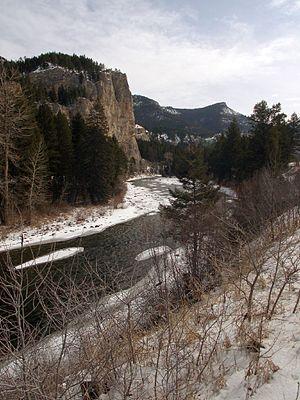
La rivière Gallatin est une rivière d'environ 193 km, affluent du Missouri, formant une vallée et s'écoulant dans le Montana et le Wyoming aux États-Unis. C'est donc un sous-affluent du fleuve Mississippi. La rivière a été nommée Gallatin par l'explorateur Meriwether Lewis en juillet 1805 en honneur à Albert Gallatin, secrétaire du Trésor des États-Unis de 1801 à 1814.